Grande Armée

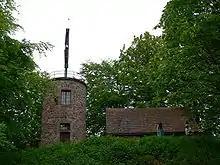
A Chappe semaphore tower near Saverne, France

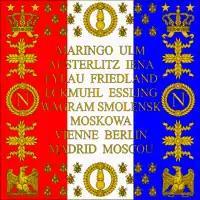
Banner of the 1st Regiment of "Grenadier a Pied", showing the regiment's battle honours

While the glory of battle went to the cavalry, infantry, and artillery, the army also included military engineers of various types.